Palamedes (video game)

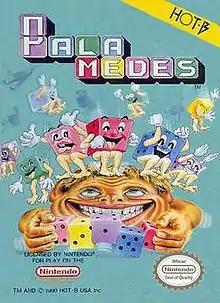
NES box cover

is a puzzle video game released by Taito in 1990.